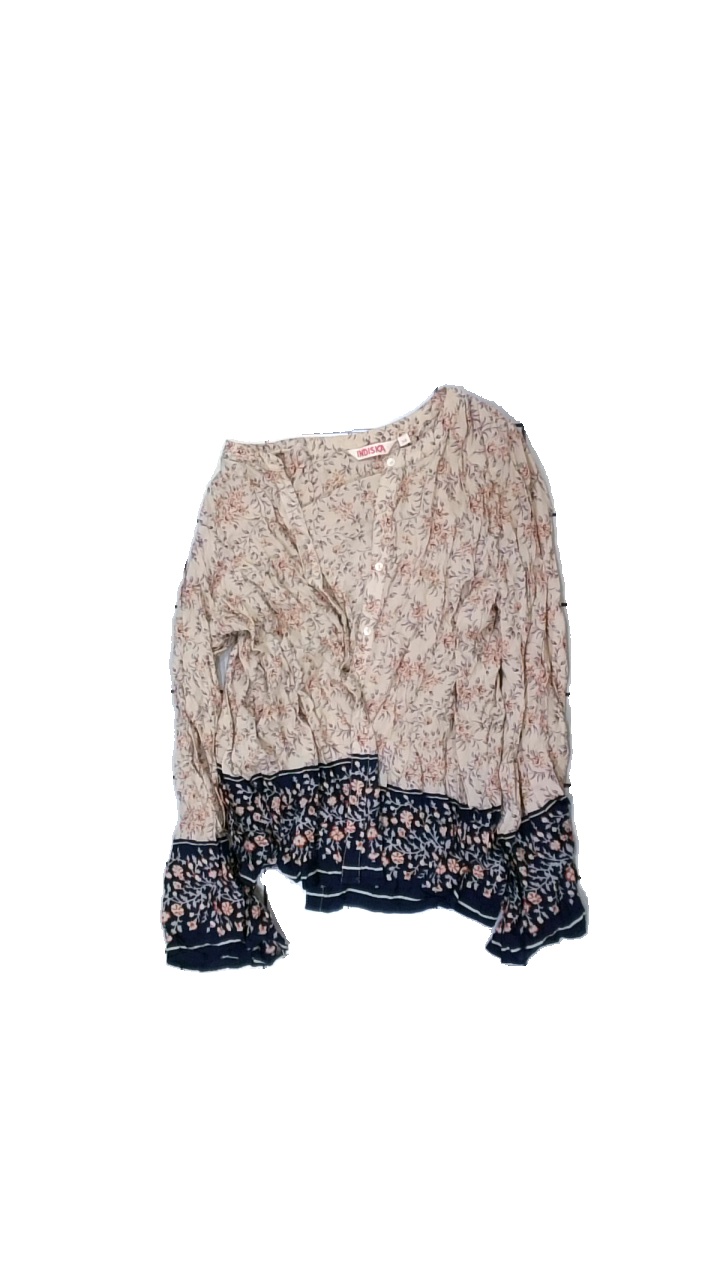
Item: Blouse (Ladies)
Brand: Indiska
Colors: Beige, Purple, Blue, Multicolor
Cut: Regular, Loose
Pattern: Floral print
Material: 100% viscose
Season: All
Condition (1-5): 3
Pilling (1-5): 4
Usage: Reuse
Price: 50-100